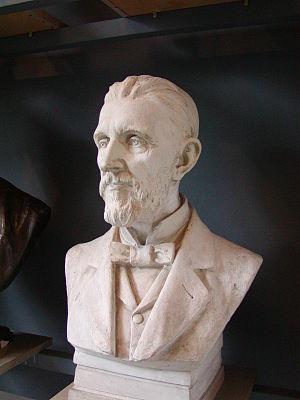
Walter Magnus Runeberg est un sculpteur finlandais.